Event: Nepal Earthquake
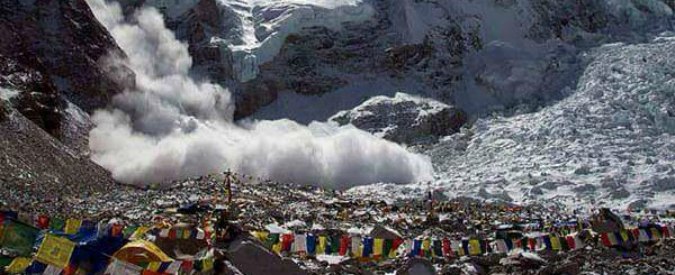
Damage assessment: no_damage